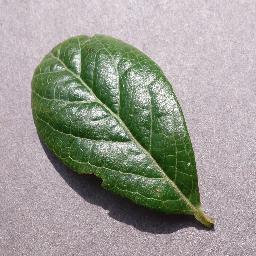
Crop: blueberry
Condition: healthy